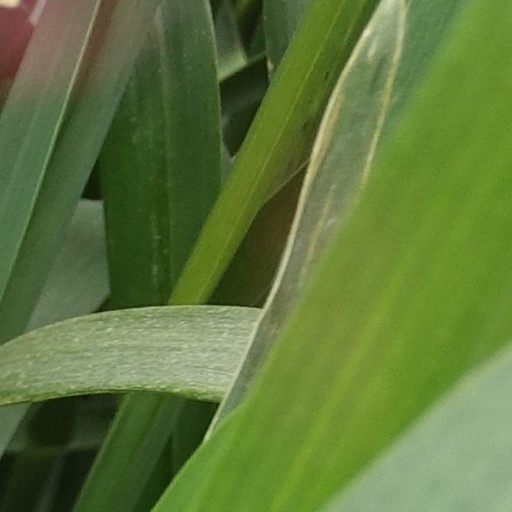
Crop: wheat